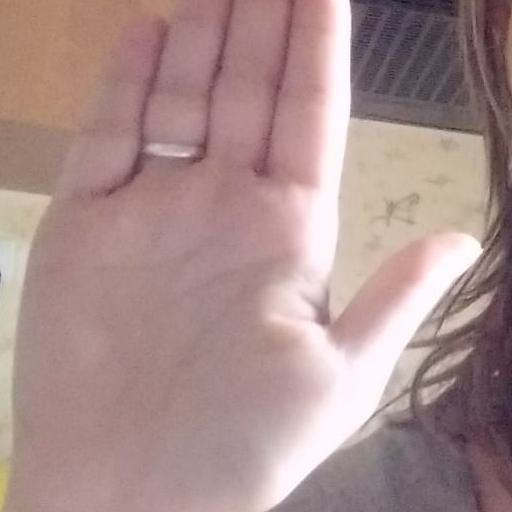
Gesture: stop